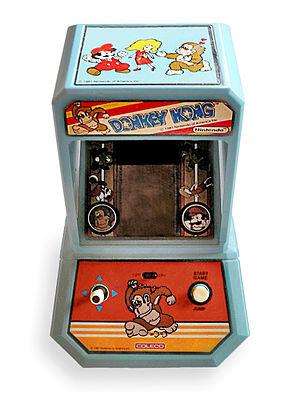
Donkey Kong est une série de jeux vidéo de plates-forme, de jeux de course et de rythme publiée et produite par Nintendo.